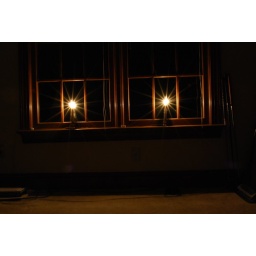
The view of our candles in the window from inside.